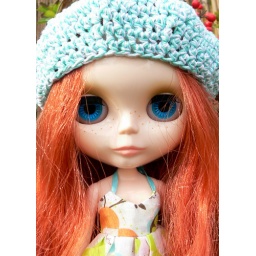
This girl is amazing, she looks stunning in any outfit! I love her as a cute hippie flower girl.